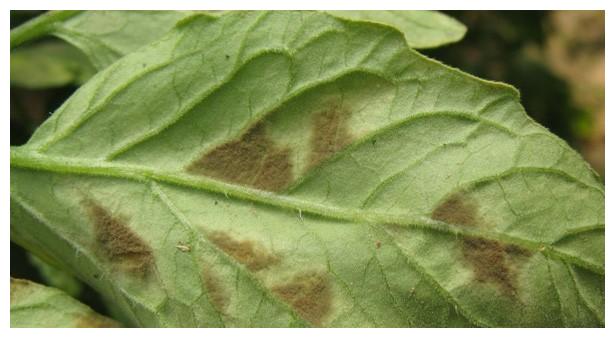
Plant: Tomato
Disease: tomato leaf mold